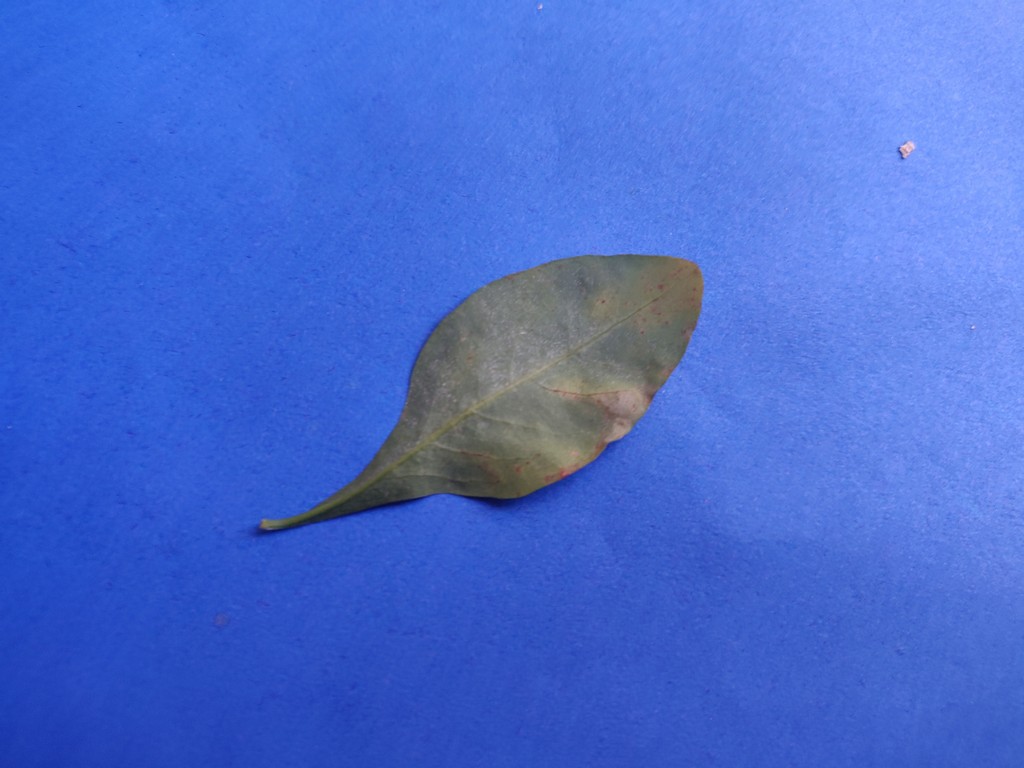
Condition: Unhealthy
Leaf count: single
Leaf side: back